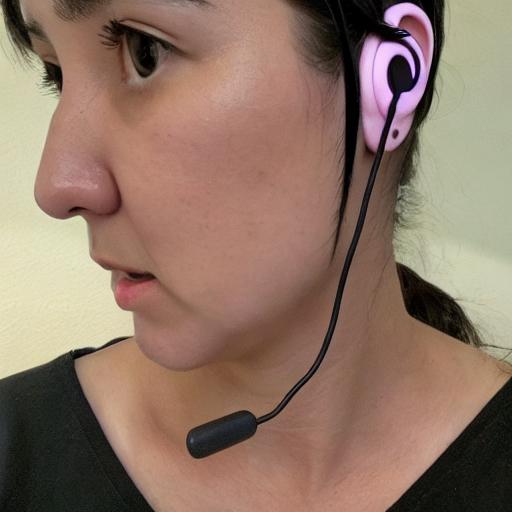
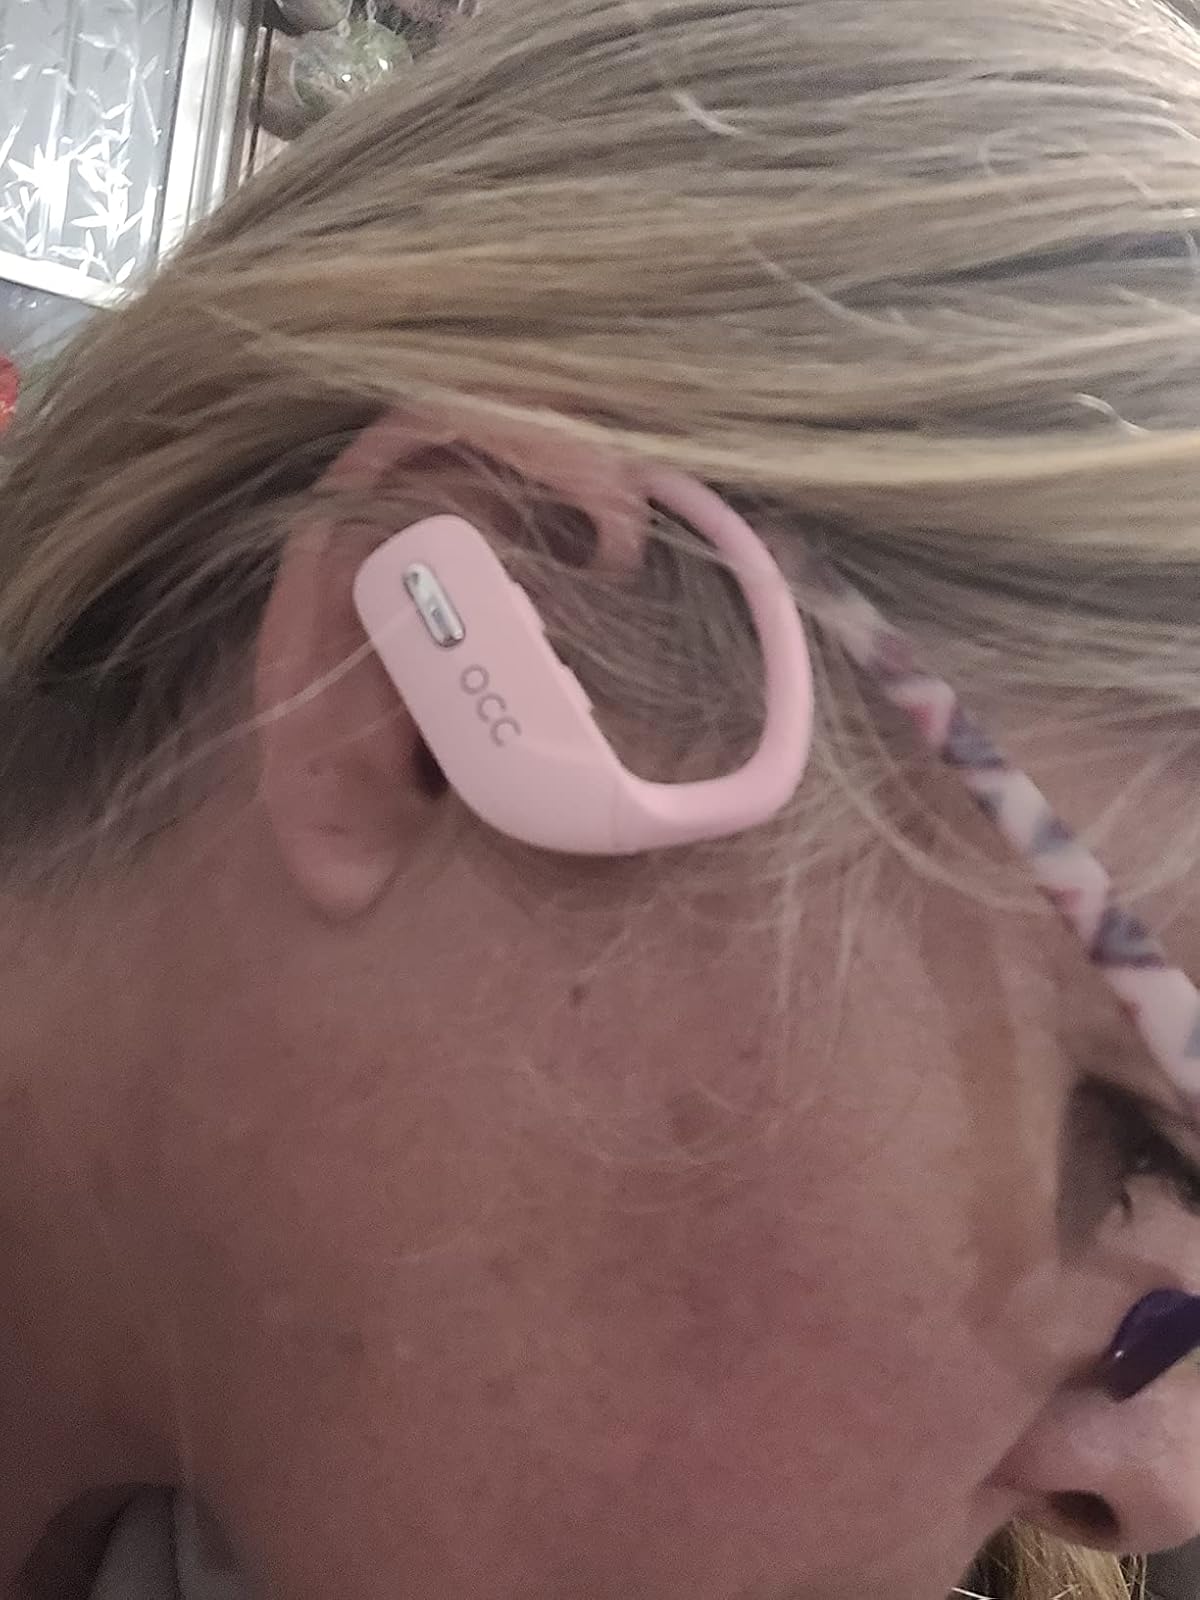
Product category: earbuds
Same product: no